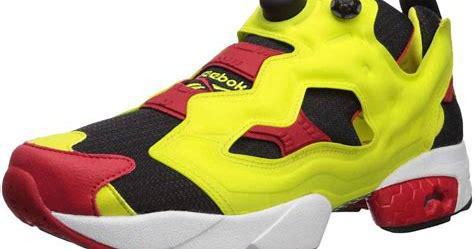
Brand: Reebok
Model: Instapump Fury OG